Juliusz Heinzl Palace

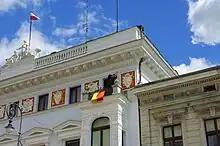
Trumpeter playing "Hejnał", 13 May 2009

From July 29, 1998 (in accordance with the resolution No. LXXXVI/835/98 of the City Council), "Prząśniczka" became the official bugle call (hejnał) of Łódź and one of the city symbols. "Prząśniczka" (: ) is a song composed by Stanisław Moniuszko and written by Jan Czeczot. Currently, it is often performed as an instrumental piece on wind instruments.